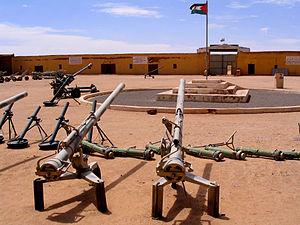
Le Musée de l'armée de libération populaire (camp de Rabouni, 20 km au sud de Tindouf, Algérie), crée par le gouvernement de la République arabe sahraouie démocratique (RASD) (Front Polisario)(*), expose le matériel de guerre saisi à l'Armée marocaine au cours d'affrontements de 1976-1991. Le musée abrite également quelques documents sur les premières actions menées par le Front Polisario, depuis 1973, d'abord contre la colonisation espagnole puis, contre l'Armée marocaine. (*) La RASD, crée le 27 février 1976 par le Front Polisario, n'est pas reconnue internationalement.
La bataille de Farsia a eu lieu le 25 février 1987 pendant la guerre du Sahara occidental. Le Polisario attaque avec succès le mur des sables.